The College Preparatory School

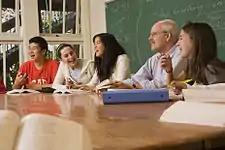
A Harkness table being used in a College Prep freshman English class

In the first two years of English at College Prep, students are sorted into classes that all read similar (or the same) books and have no specific focus. In a student's Junior and Senior years, however, they are allowed to select seminars with specific focuses (for example Poetry or Harlem Renaissance).